List of active duty United States four-star officers

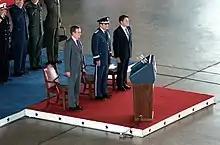
Gen. David C. Jones with Vice President George H. W. Bush and Secretary of Defense Caspar Weinberger during Jones' retirement ceremony on 18 June 1982.

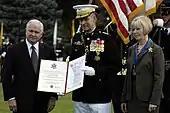
Secretary of Defense Robert Gates presents Gen. Peter Pace with his certificate of retirement as his wife Lynne looks on, 1 October 2007.

When a doomed nomination is not withdrawn, the Senate typically does not hold a vote to reject the candidate, but instead allows the nomination to expire without action at the end of the legislative session.